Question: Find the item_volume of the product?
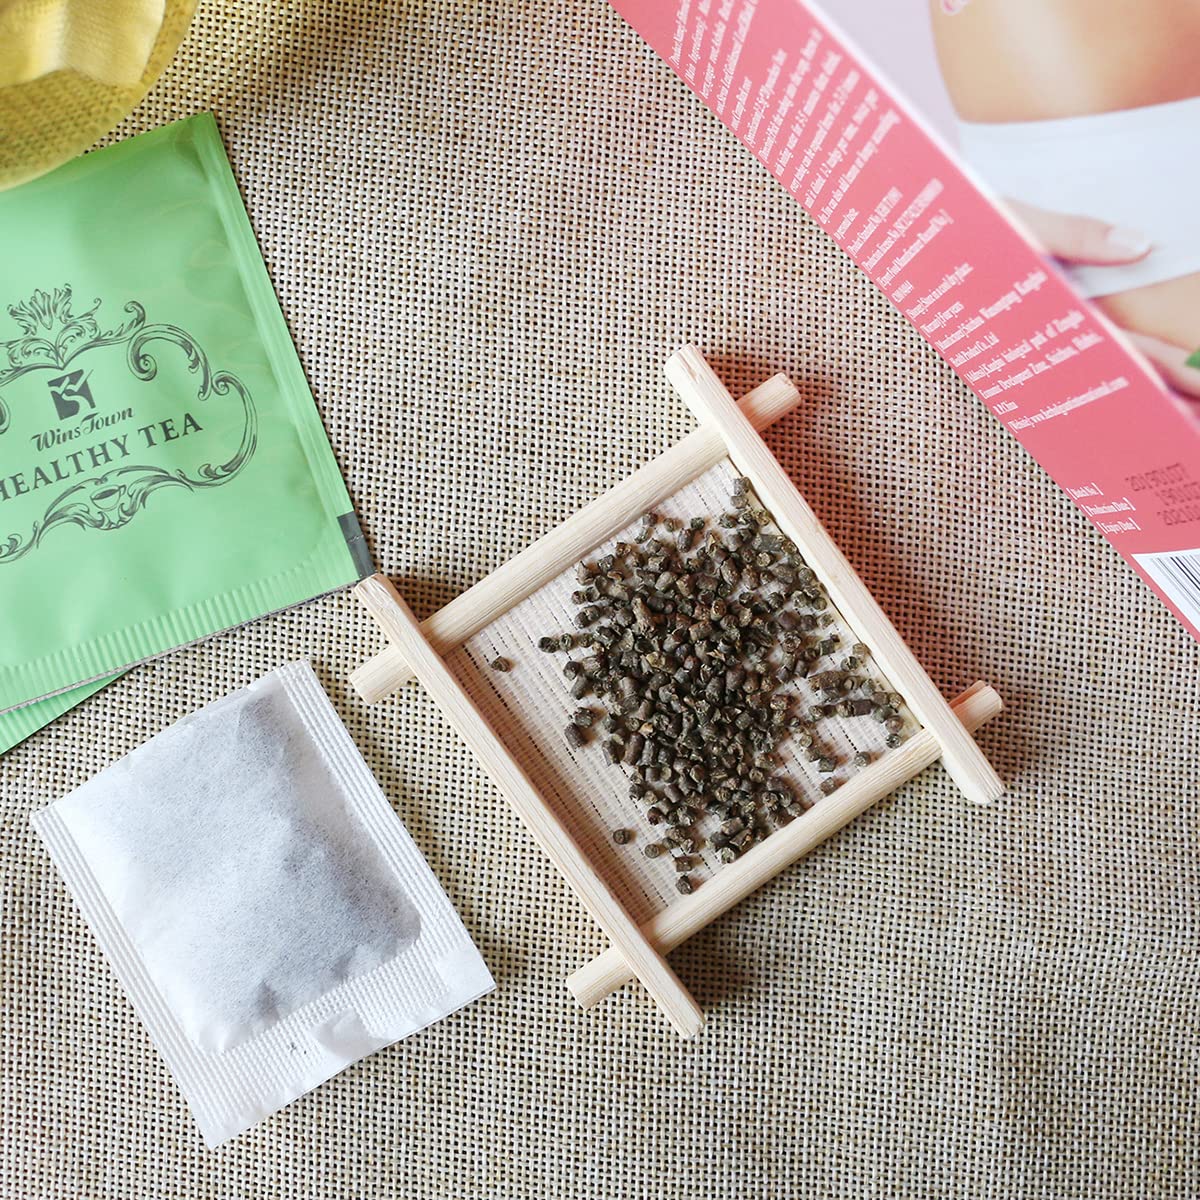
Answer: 1.0 millilitre